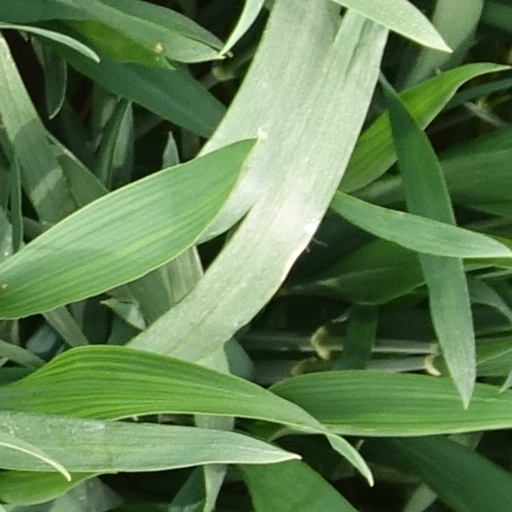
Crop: wheat